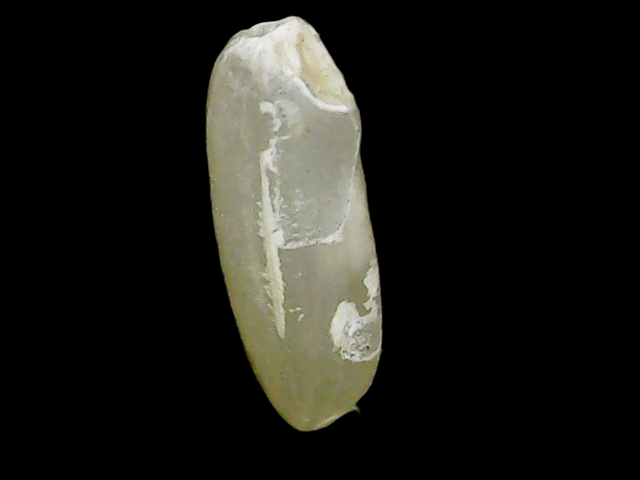
Rice variety: Binadhan11